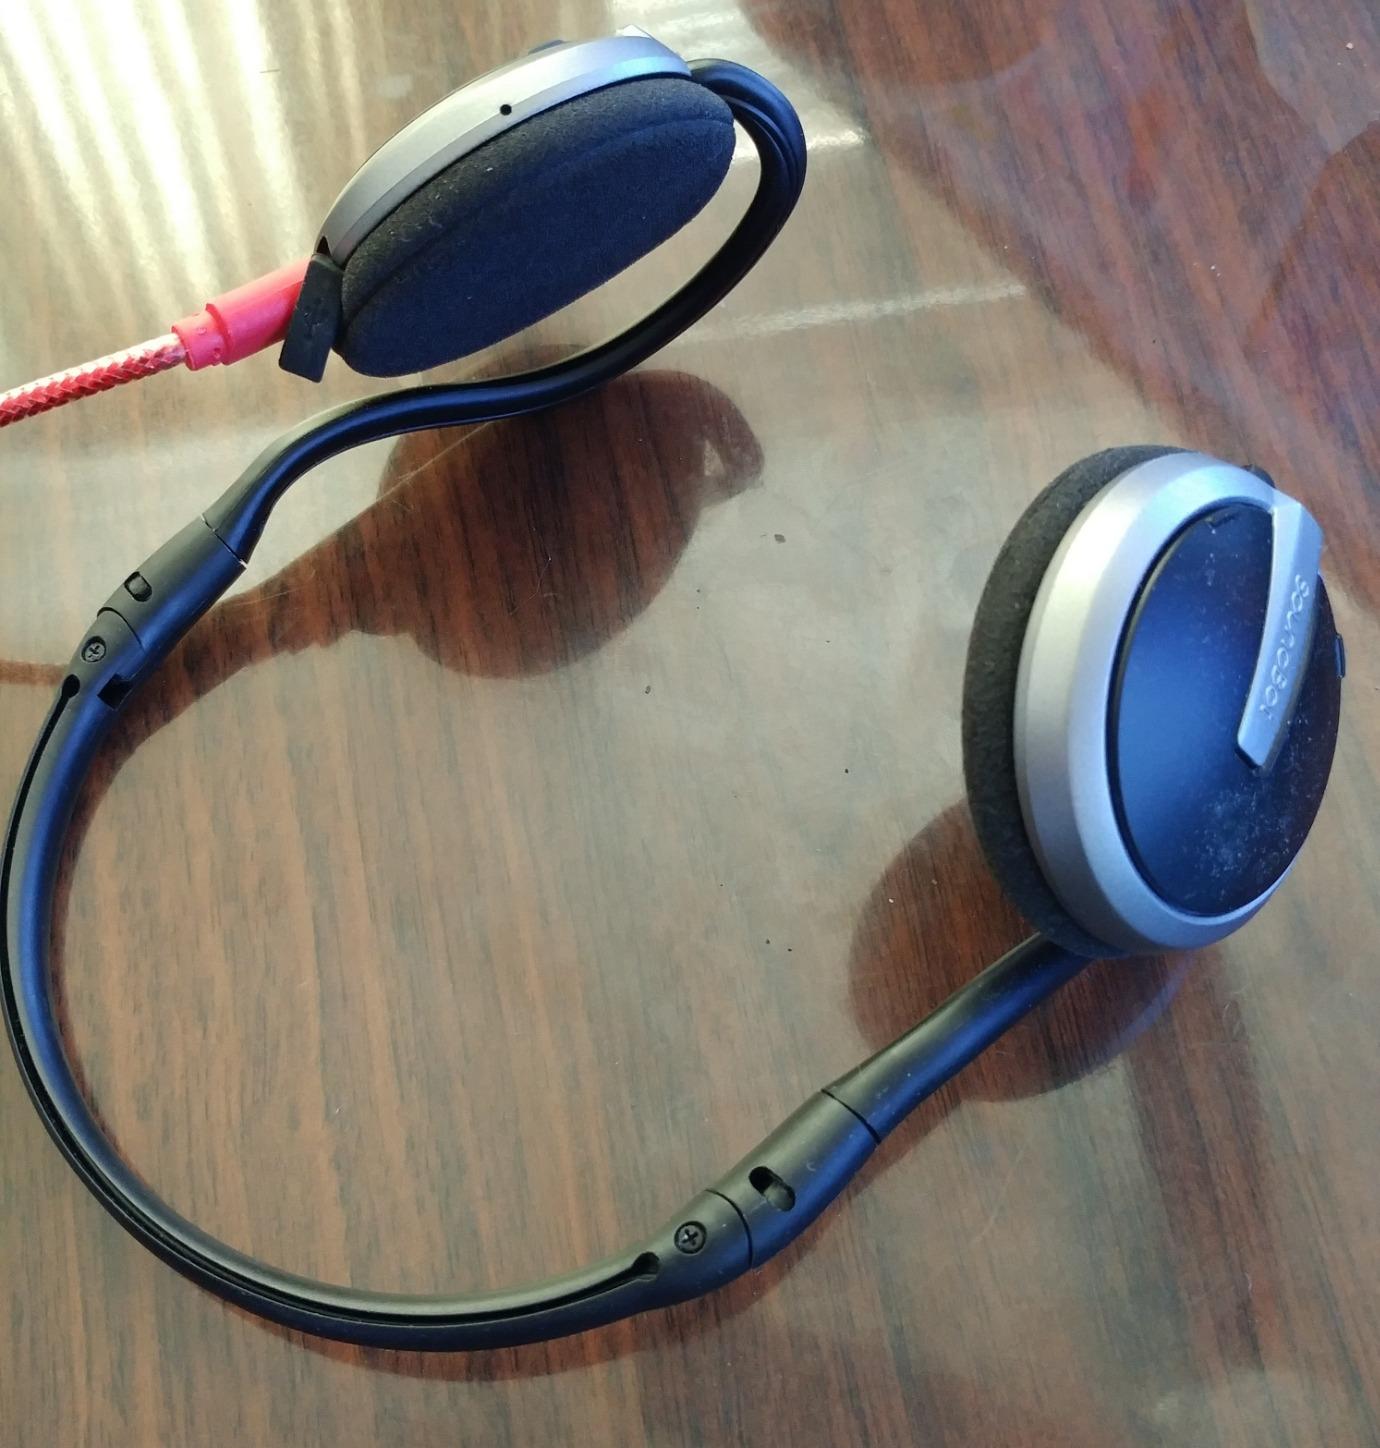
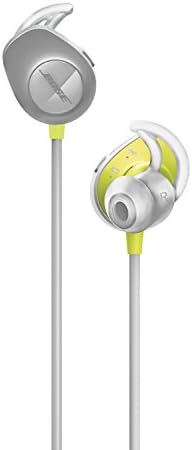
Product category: headphones
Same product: no